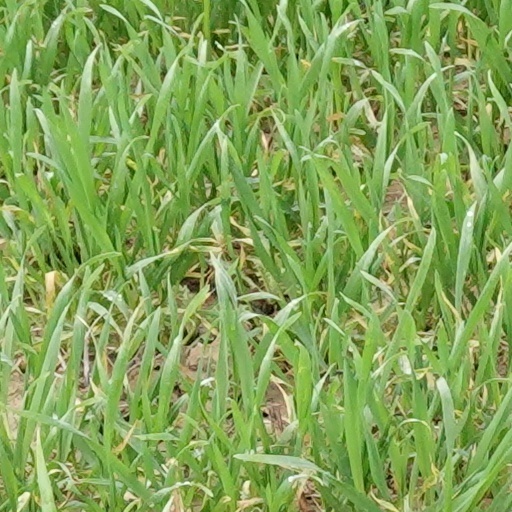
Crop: wheat